Seibu 9000 series

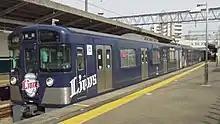
Set 9108 in "L-train" livery in May 2016

From 17 January 2016, set 9108 operated in a special "L-train" livery consisting of the Saitama Seibu Lions baseball team colour of dark blue with Seibu Lions logos. The set's Seibu Lions logos were removed following its modification for use on the Tamako Line.